Dandeli

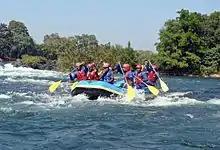
White water rafting near Dandeli

Dandeli is a natural habitat for wildlife, including tigers, leopards, black panthers, elephants, gaur, deer, antelopes, and bears. It is the second largest wildlife sanctuary in Karnataka and was designated as a tiger reserve in 2007. The jungle is also home to several varieties of reptiles and almost 270 varieties of birds. The rapid expansion of industry has raised fears of ecological damage to the area, and local volunteer groups have formed to address the issue.